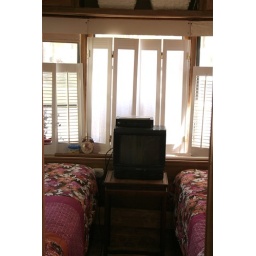
FRONT BEDROOM (TWO TWIN BEDS) Overhead storage, under bed storage. Connection to Direct TV